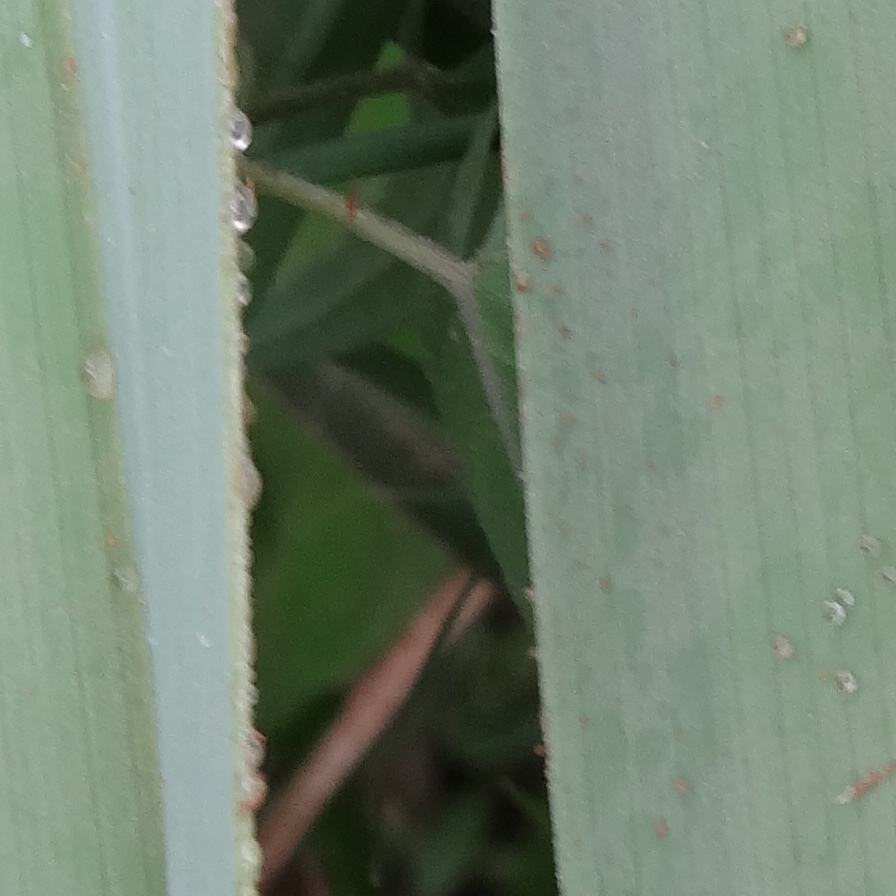
Label: Honey